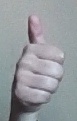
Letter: aleff